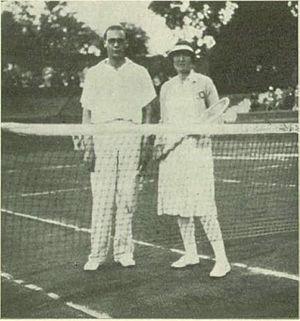
Simone Barbier est une joueuse de tennis française.
Georges Glasser, né le 24 août 1907 et mort le 13 janvier 2002 à Paris, est un industriel français. Il a également été joueur de tennis à un bon niveau.